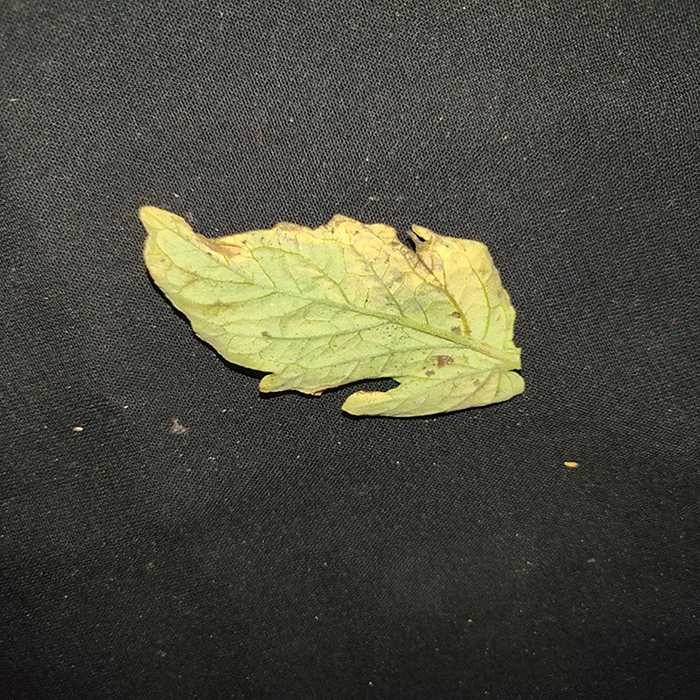
Plant: Tomato
Label: Tomato Bacterial spot